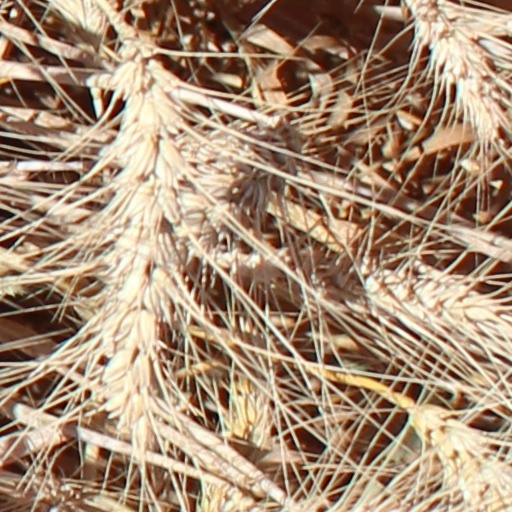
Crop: wheat